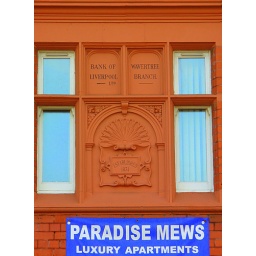
The date stone on the wall of Paridise Mews in Wavertree